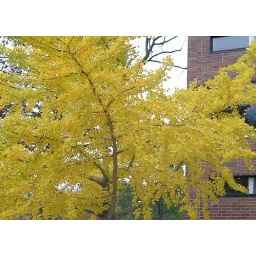
This is the most colorful tree in our campus during fall time... my favorite.